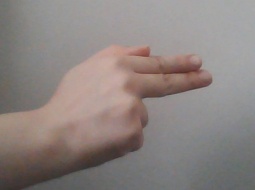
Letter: ghain